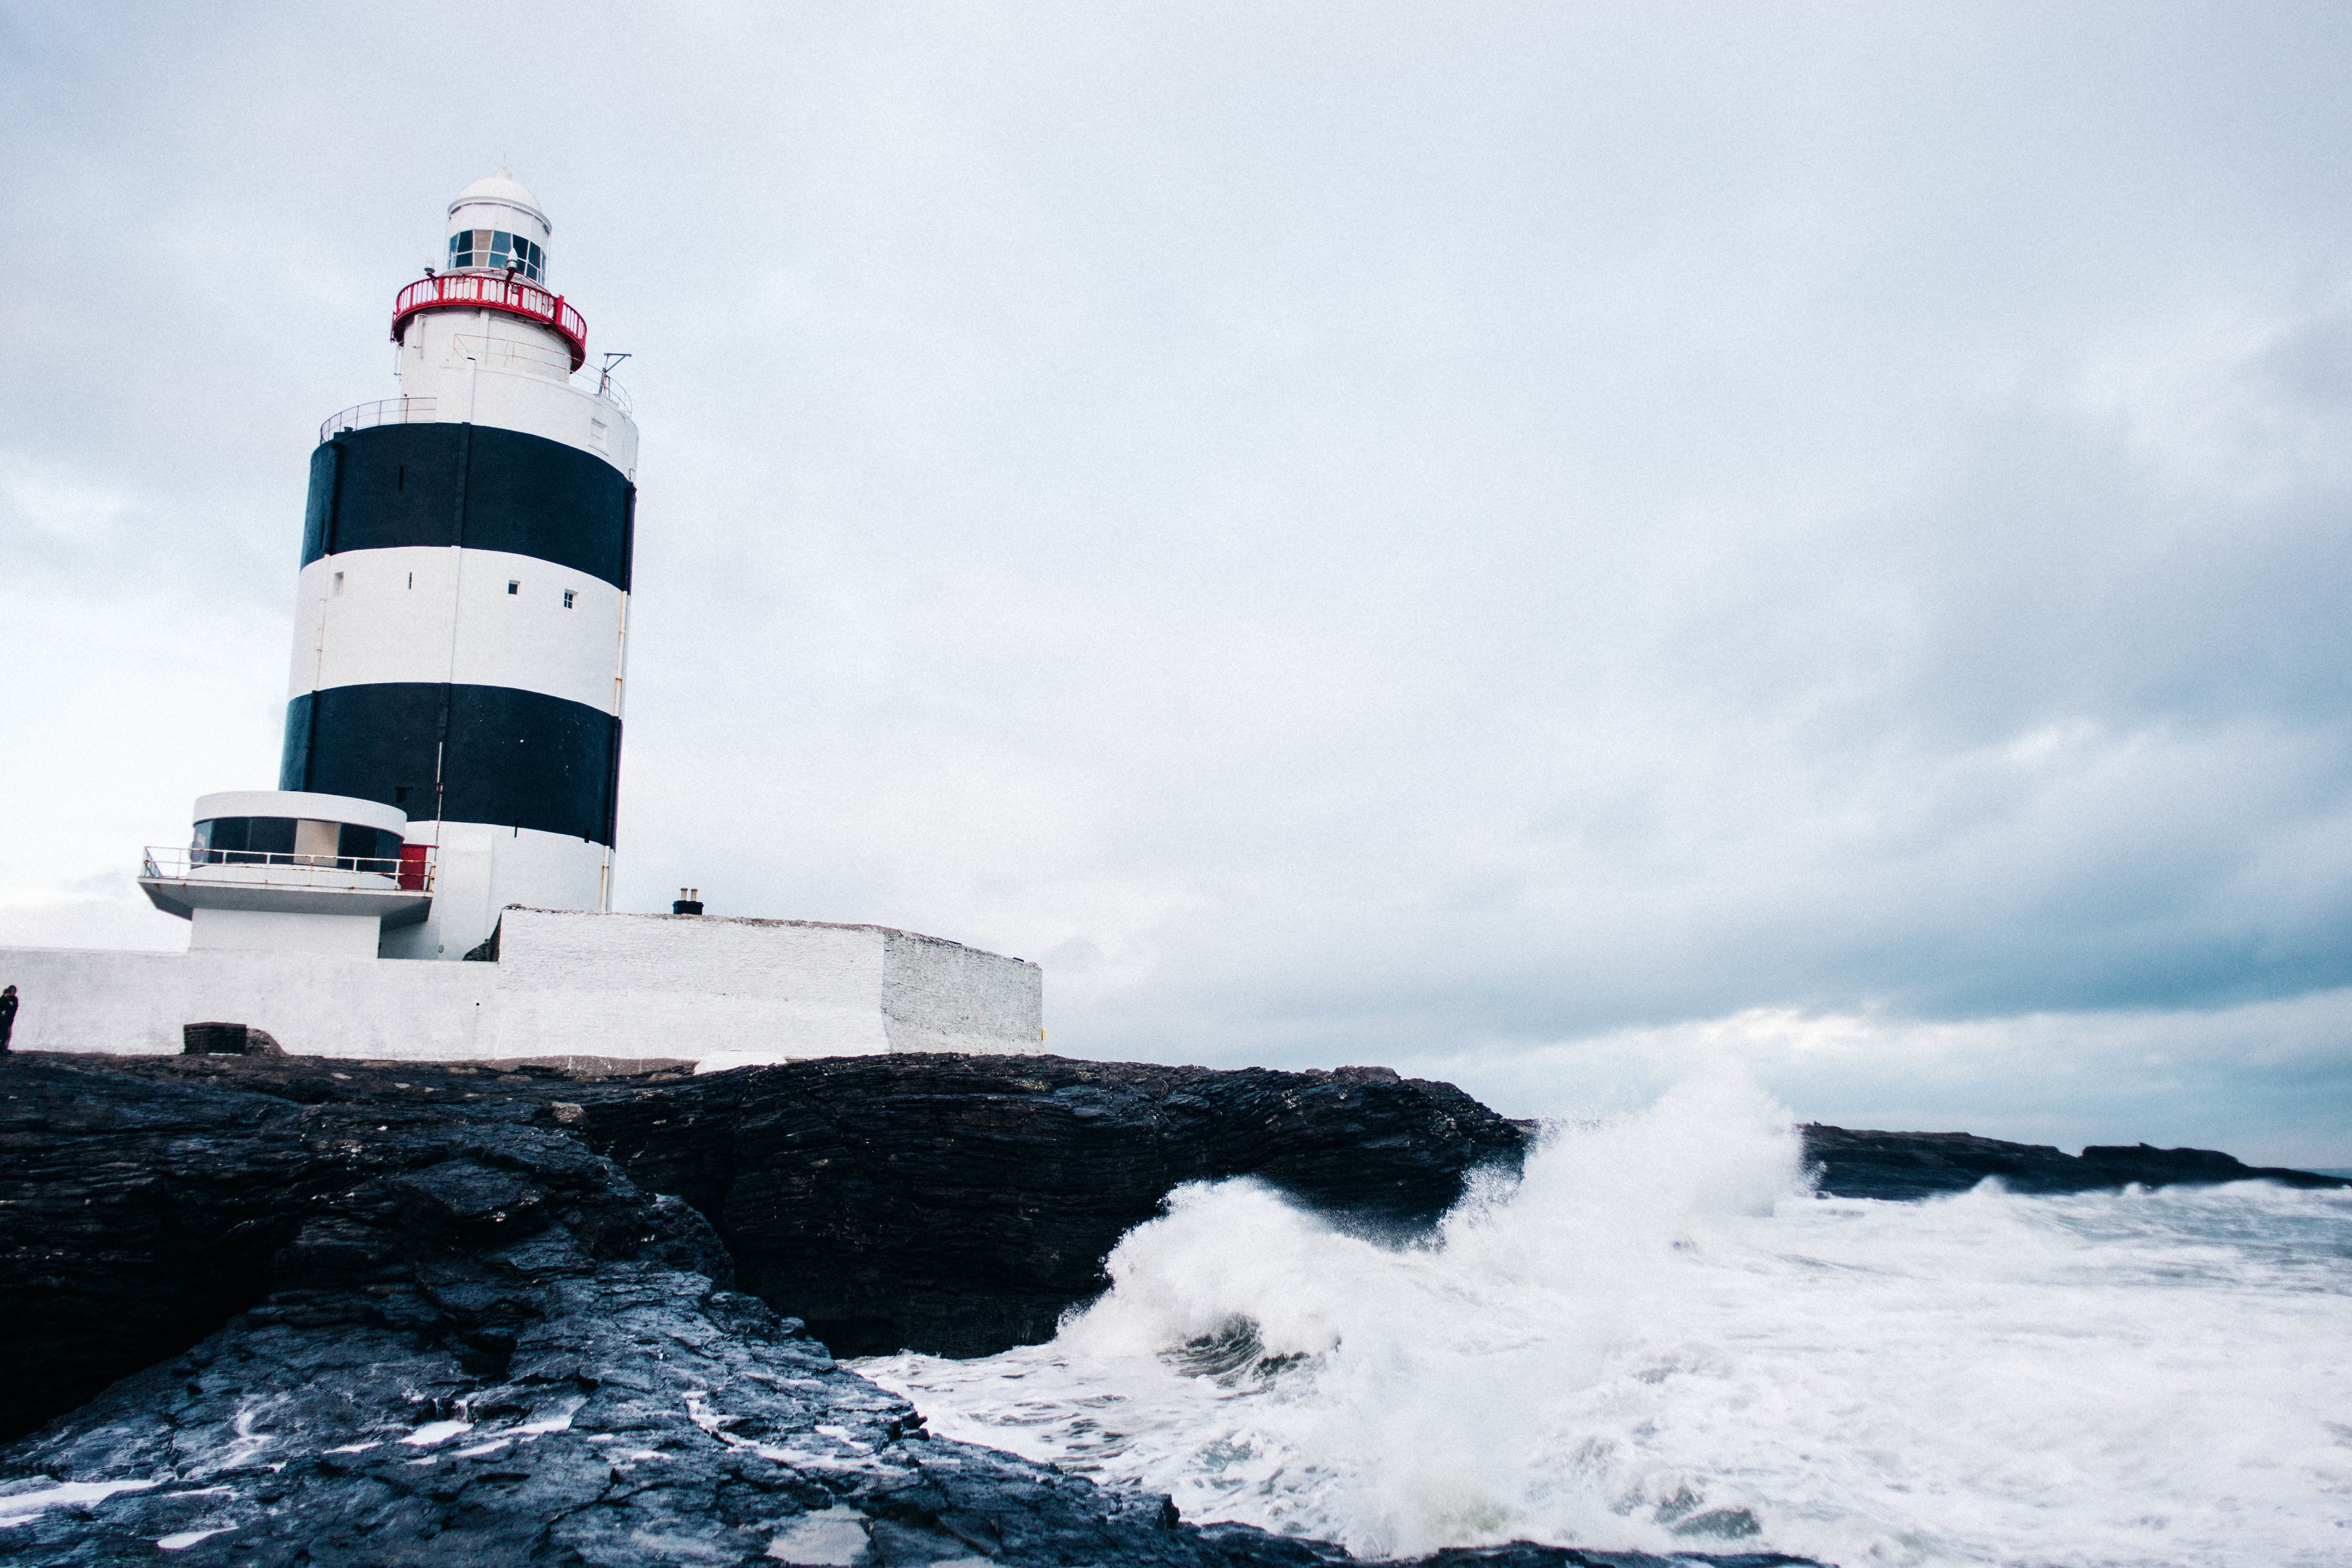
sea, coast, ocean, lighthouse, wave, vehicle, tower, cape, wind wave